St Joseph's Church, Newbury

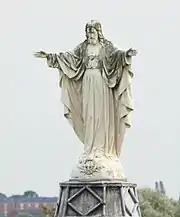
Statue atop the church

By the early twentieth century, the church was too small for the increasing local Catholic population. Funds were raised by the priest, Canon Francis Green. He went to Newbury Racecourse railway station when there were races at Newbury Racecourse to ask for money from people when they were leaving after the races. On 19 January 1926, the foundation stone was laid. The church was designed by Wilfred Clarence Mangan, an architect from Preston, who also designed the Church of Our Lady of Hal, Camden, English Martyrs Church, Reading, and the extension at St James's Church, Reading. The builders were the local firm Hoskings & Pond Ltd. On 21 November 1928, the church was opened. The total cost was around £20,000. The old church on London Road became the church hall. On 18 June 1978, a new altar in the church was consecrated by Anthony Emery, the Bishop of Portsmouth.